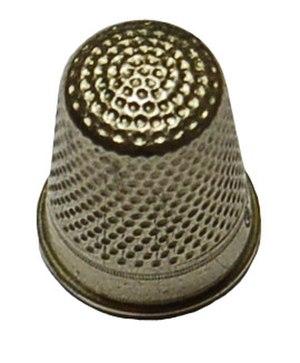
dé à coudre